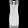
Label: Dress